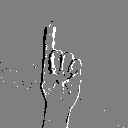
ASL letter: z